Royal Rumble (2005)

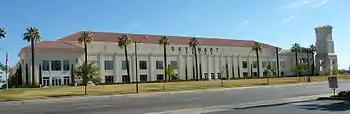
The event was held at the Save Mart Center in Fresno, California.

The Royal Rumble is an annual gimmick pay-per-view (PPV) produced every January by World Wrestling Entertainment (WWE) since 1988. It is one of the promotion's original four pay-per-views, along with WrestleMania, SummerSlam, and Survivor Series, dubbed the "Big Four". It is named after the Royal Rumble match, a modified battle royal in which the participants enter at timed intervals instead of all beginning in the ring at the same time. The 2005 event was the 18th Royal Rumble and was scheduled to be held on January 30, 2005, at the Save Mart Center in Fresno, California. It featured wrestlers from the Raw and SmackDown! brands.